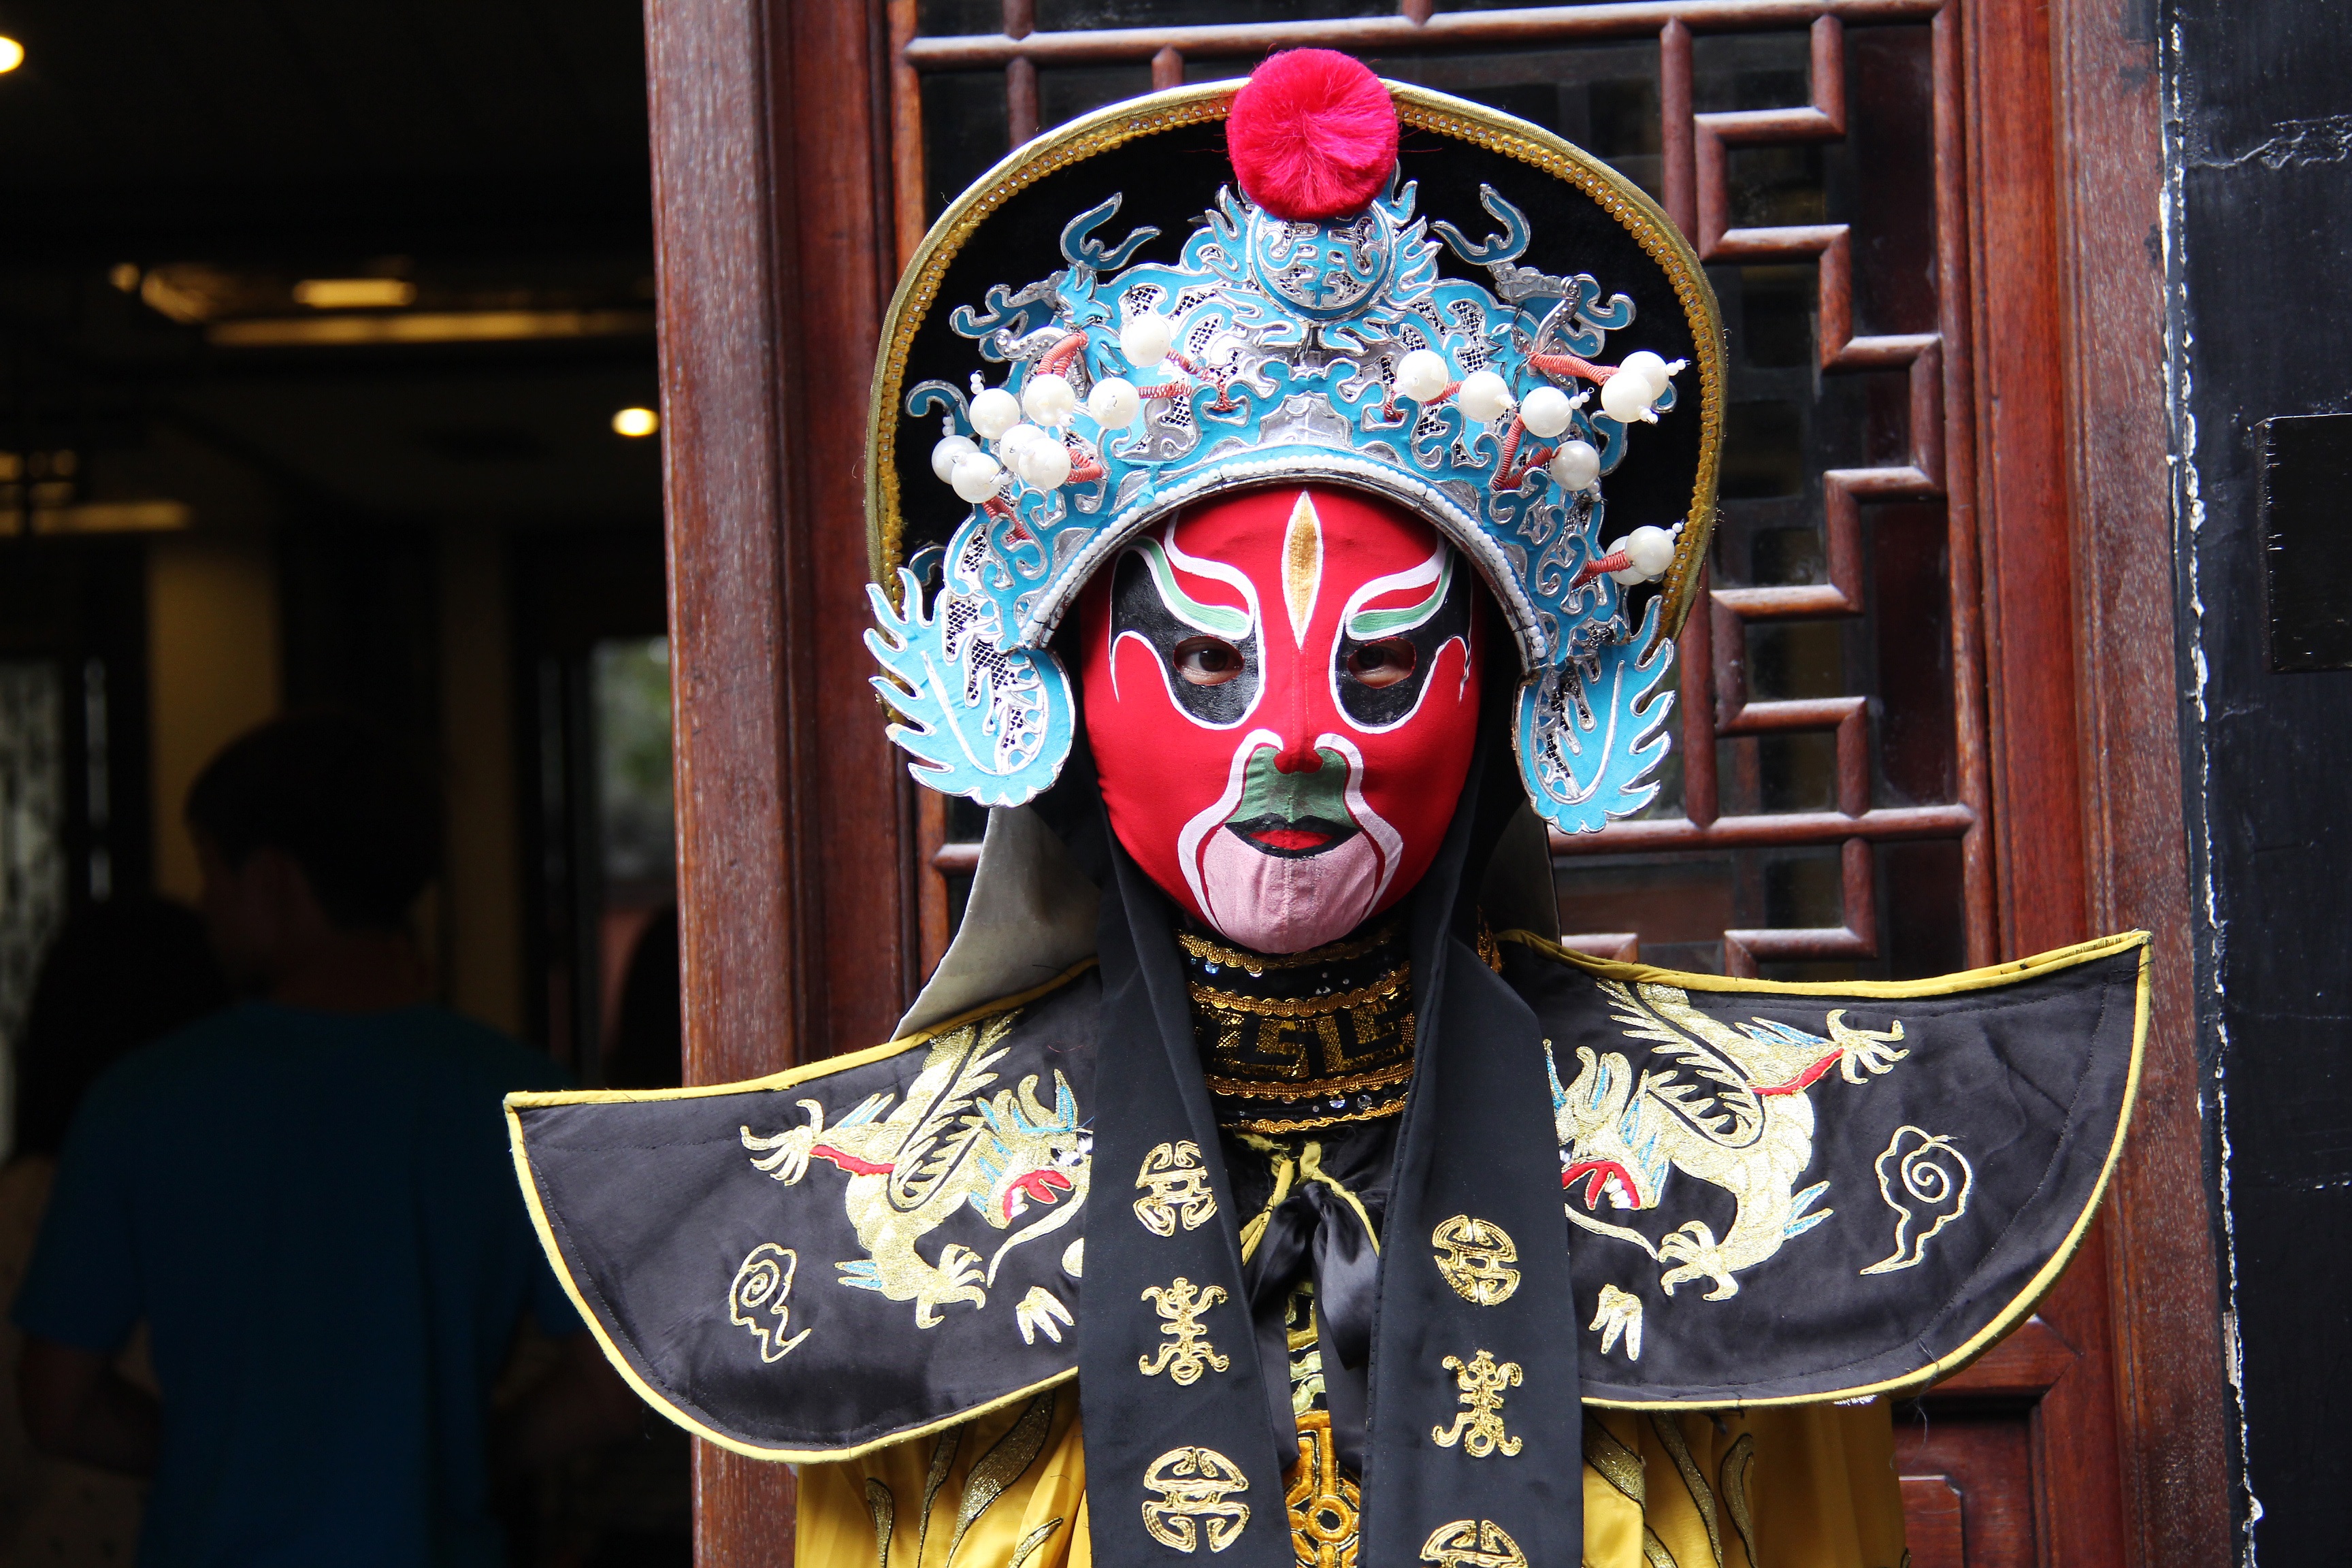
tourist, carnival, show, opera, ancient, clothing, colorful, face, festival, mask, historical, chengdu, tradition, costume, china, masque, cultural, jinli, sichuan, face changing